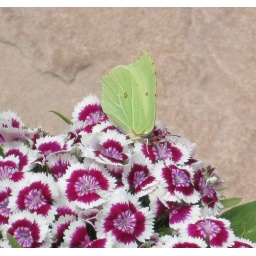
yellow butterfly in our garden